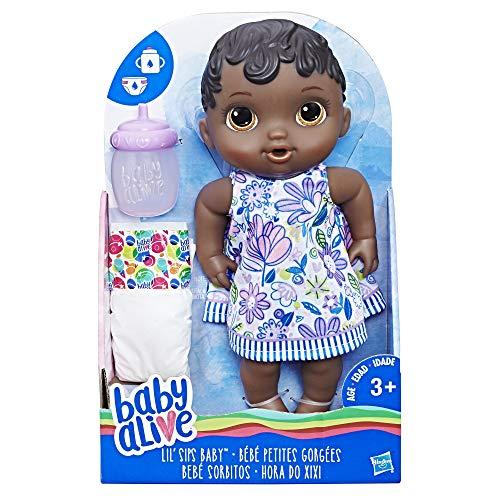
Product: Baby Alive Lil SIPS Baby HAS-E0308-AX00 Lil Sips Baby Girl Doll
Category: Toys & Games | Dolls & Accessories | Dolls
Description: Doll drinks from her bottle.
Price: $12.99
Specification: ProductDimensions:4x7.8x12inches|ItemWeight:1pounds|ShippingWeight:1.2pounds(Viewshippingratesandpolicies)|DomesticShipping:ItemcanbeshippedwithinU.S.|InternationalShipping:ThisitemcanbeshippedtoselectcountriesoutsideoftheU.S.LearnMore|ASIN:B071JPJDZ8|Itemmodelnumber:E0308|Manufacturerrecommendedage:3yearsandup